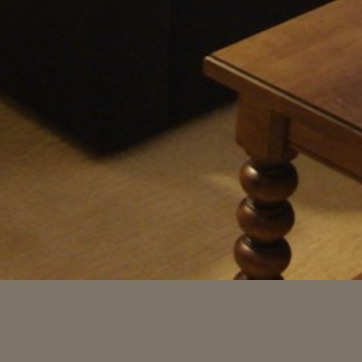
Material: carpet